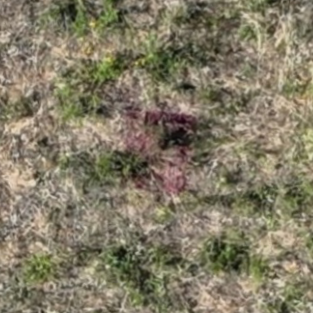
Month: july
Dye color: red
Dye concentration: high